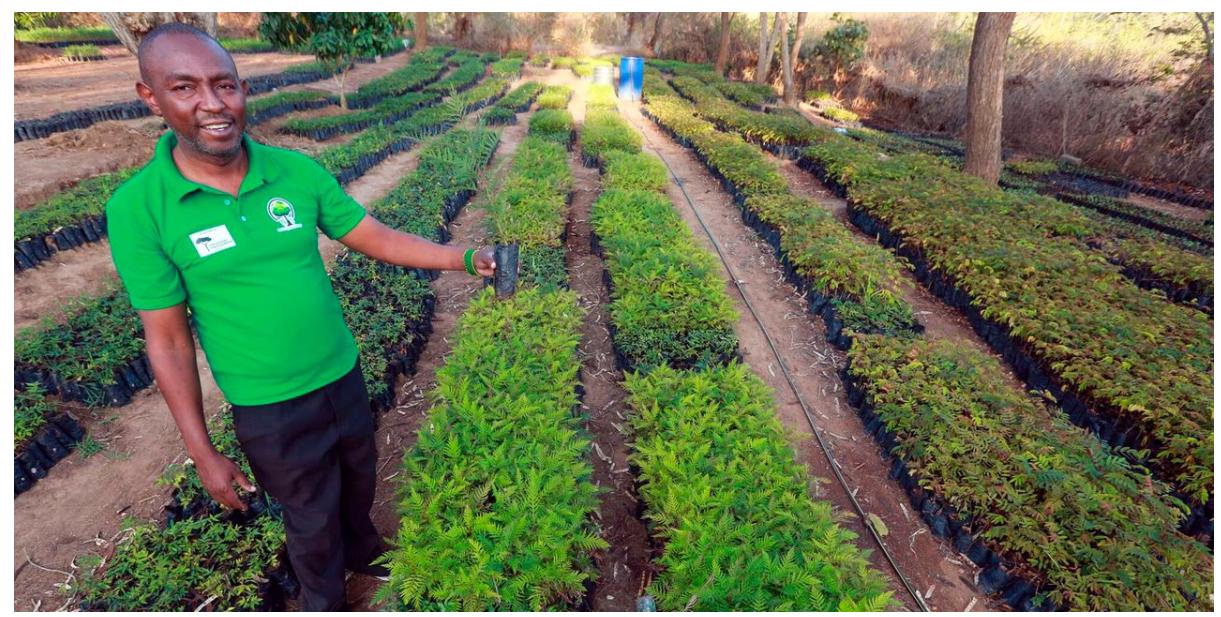
Kijana wa kiume akiwa amesimama katika bustani, ambapo kuna miche midogo ya miti iliyopandwa katika mifuko ya plastiki, ambayo ina udongo mlaini ulio na rutuba na unyevu, unaosaidia miche hiyo kukua, ambayo inaenda kupandwa sehemu mbalimbali.